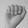
ASL letter: A